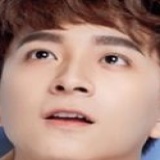
ca sĩ Ngô Kiến Huy